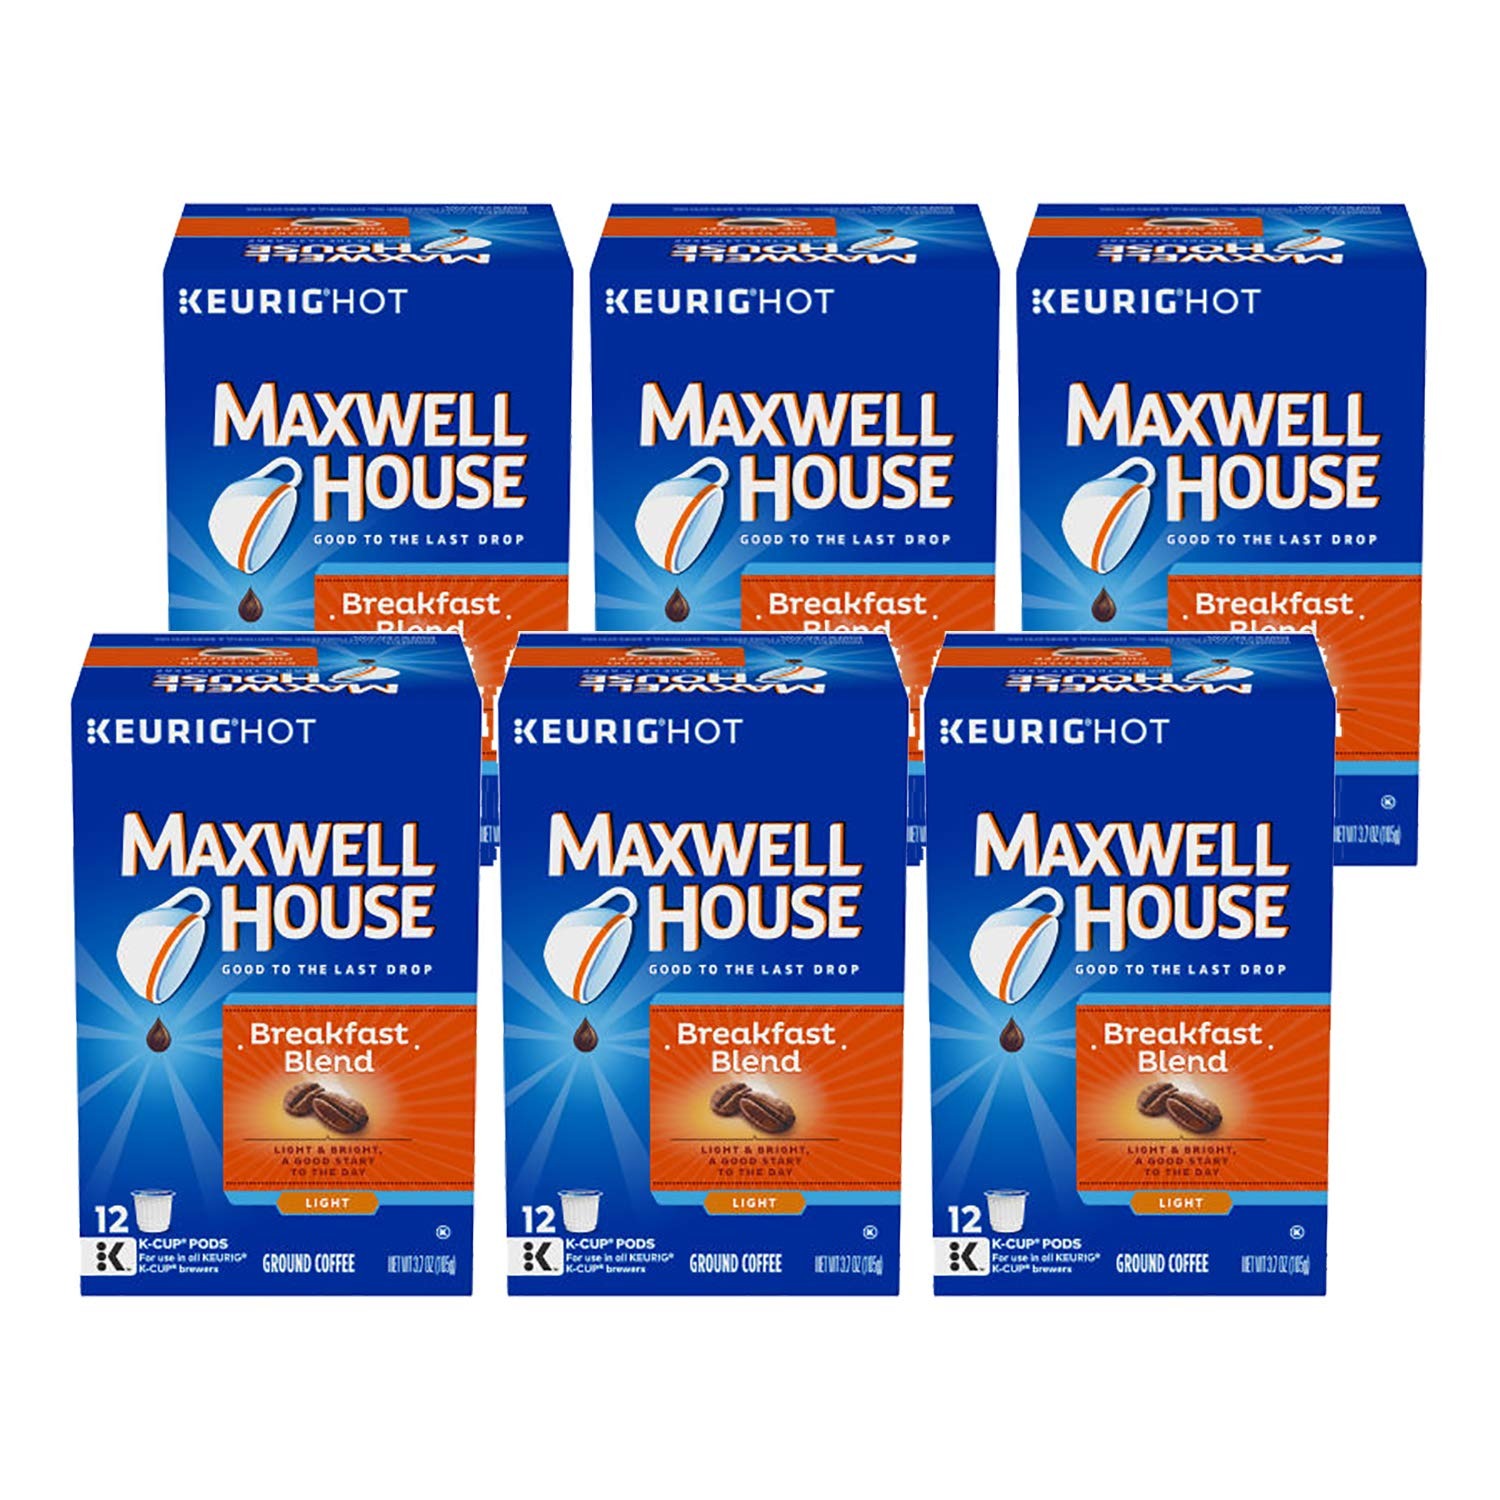
Item Name: Maxwell House Breakfast Blend Light Roast K-Cup® Coffee Pods (72 ct Pack, 6 Boxes of 12 Pods)
Bullet Point 1: Seventy-two Maxwell House Breakfast Blend Light Roast K-Cup Coffee Pods
Bullet Point 2: Maxwell House Light Roast Breakfast Blend Coffee K Cups are the perfect balance of strength and flavor
Bullet Point 3: Enjoy a well balanced, bright, lively light roast coffee with a smooth taste that's good to the last drop
Bullet Point 4: Made with 100% pure coffee
Bullet Point 5: Perfect for use in Keurig 1.0 & 2.0 brewing systems
Bullet Point 6: Packaged in individual K Cups for single-serve use every morning
Bullet Point 7: Maxwell House coffee has been proudly roasted in the USA since 1892
Bullet Point 8: Certified Kosher coffee
Bullet Point 9: Store this box of coffee pods in a dry place
Value: 72.0
Unit: Count

Price: 12.94